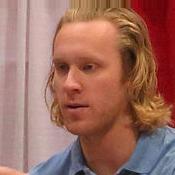
Age: 22